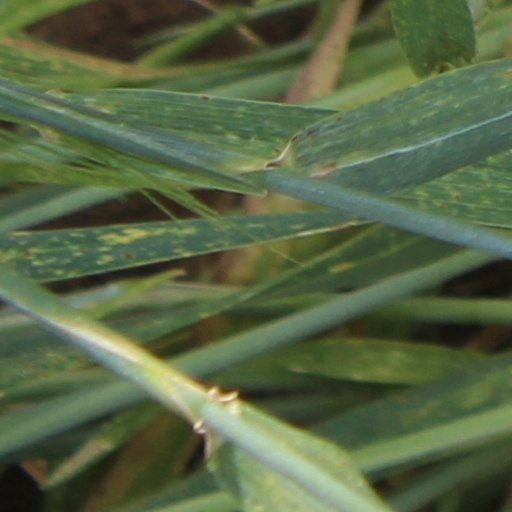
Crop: wheat